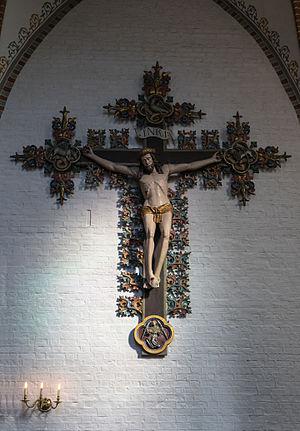
Crucifix dans l'église Sankt Hans d'Odense, Danemark.